Kapuskasing

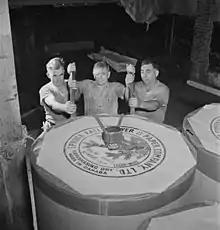
Reel room at the New York Times in 1942, with Spruce Falls Power and Paper Company paper reel

The Kapuskasing River Pulp and Timber limit, that included of timber and hydro leases at Sturgeon Falls, White Spruce Rapids (Spruce Falls) and Big Beaver Falls, was awarded to speculators Saphrenous A. Mundy and Elihu Stewart in 1917, and Spruce Falls Pulp and Paper Ltd. was incorporated, but no development took place.